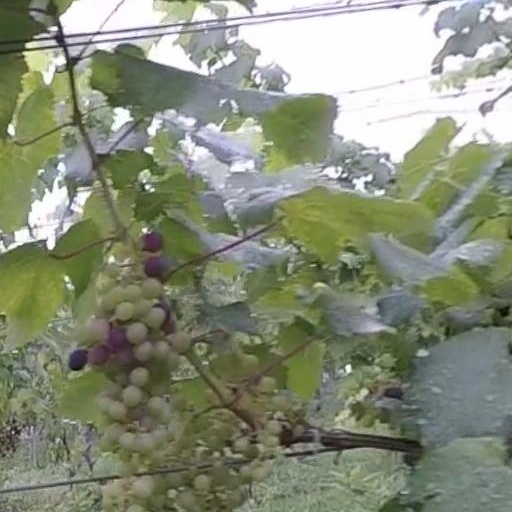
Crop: grape